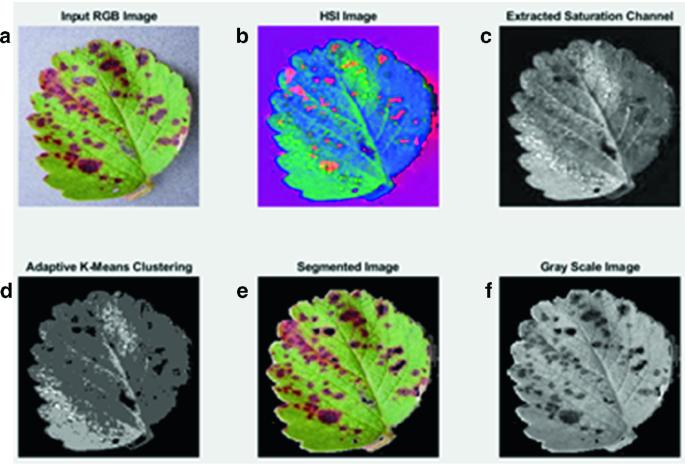
Plant: Strawberry
Disease: strawberry leaf scorch